Southbridge (computing)

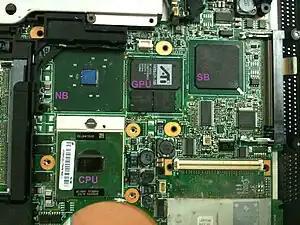
IBM T42 laptop motherboard with the following labels: CPU (central processing unit), NB (northbridge), GPU (graphics processing unit), and SB (southbridge)

In computing, a southbridge is a component of a traditional two-part chipset architecture on motherboards, historically used in personal computers. It works alongside the northbridge to manage communications between the central processing unit (CPU) and lower-speed peripheral interfaces. The northbridge typically handled high-speed connections such as RAM and GPU interfaces, while the southbridge managed lower-speed functions.